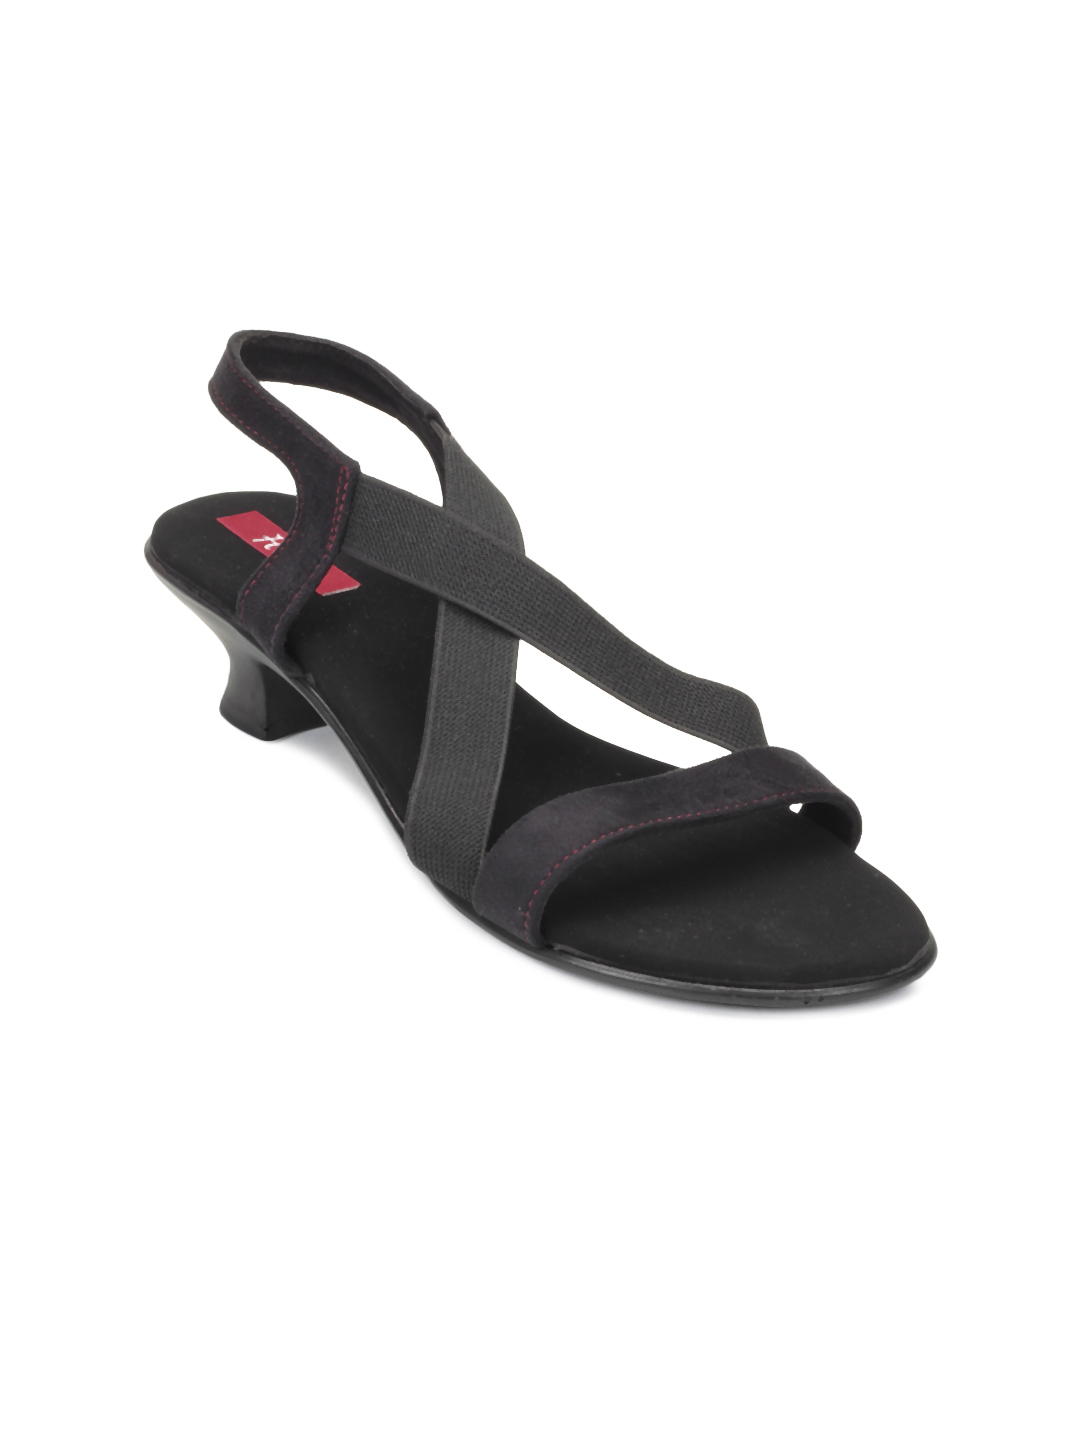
HM Women Black Sandals
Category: Footwear / Shoes / Heels
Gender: Women
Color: Black
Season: Winter 2012
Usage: Casual